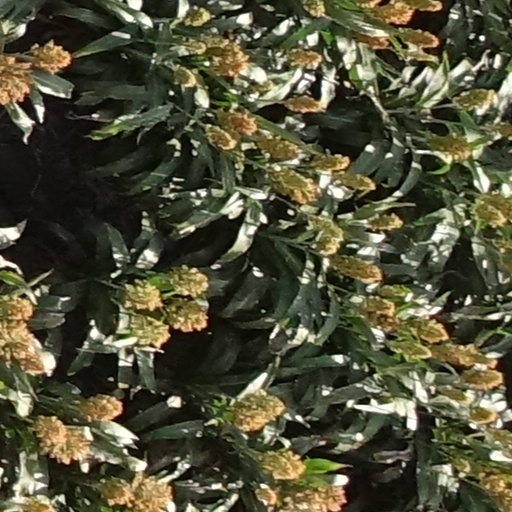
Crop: sorghum